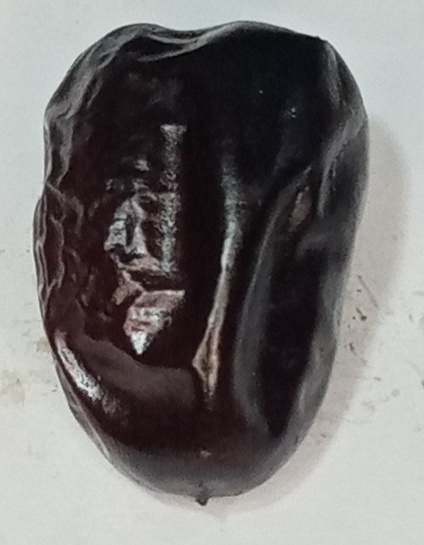
Variety: kupro
Size: large
Grade: grade-1